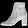
Label: Ankle boot